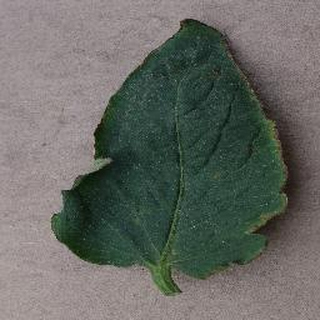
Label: tomato_bacterial_spot